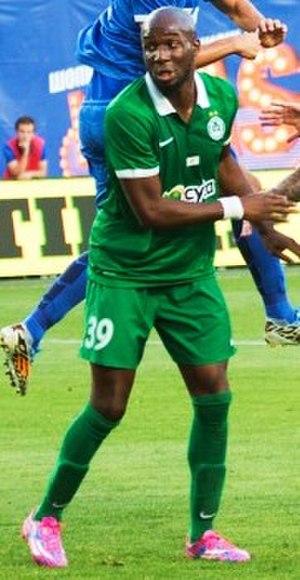
Mickaël Franck Poté, né le 24 septembre 1984 à Lyon, est un footballeur international béninois évoluant au poste d'attaquant au BB Erzurumspor.